Hungary–Slovakia relations

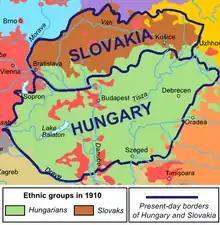
Anachronistic pre-World War I language map, overlain with modern state borders.

Slavs arrived to the Western Carpathians in the 6th century. In the early 9th century most of the Western Carpathians belonged to Great Moravia. By 896, Hungarian Tribes established Hungary with the entire Carpathian Mountain range as its borders and included the Pannonian Basin, including the western portions of Great Moravia.